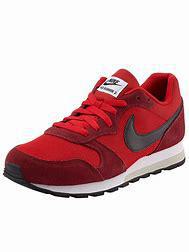
Brand: Nike
Model: MD Runner 2